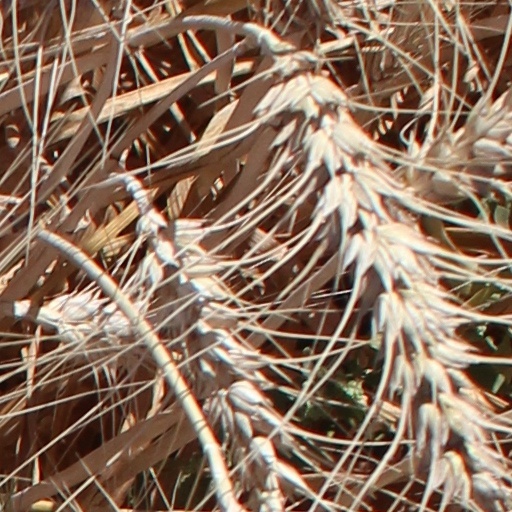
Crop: wheat